Constanze Mozart

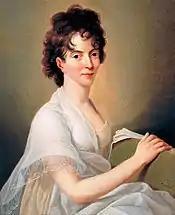
Constanze in 1802, portrait by Hans Hansen

Mozart died in 1791, leaving debts and placing Constanze in a difficult position. At this point Constanze's business skills came into fruition: she obtained a pension from the emperor, organized profitable memorial concerts, and embarked on a campaign to publish the works of her late husband. These efforts gradually made Constanze financially secure and ultimately wealthy. She sent Karl and Franz to Prague to be educated by Franz Xaver Niemetschek, with whom she collaborated on the first full-length biography of Mozart.